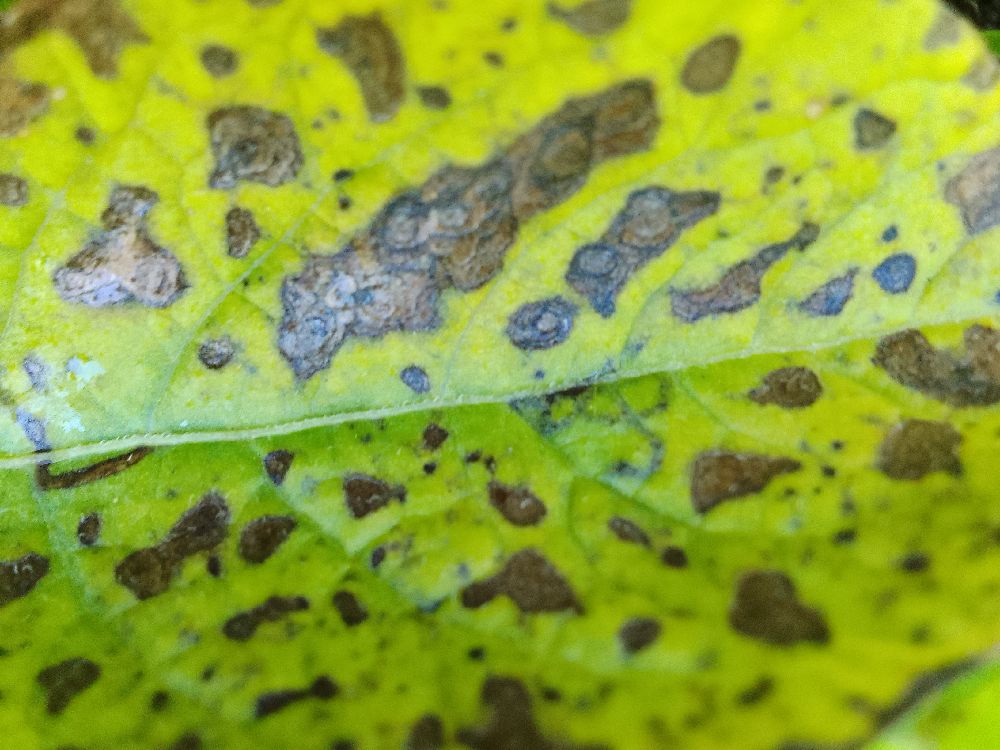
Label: Early blight